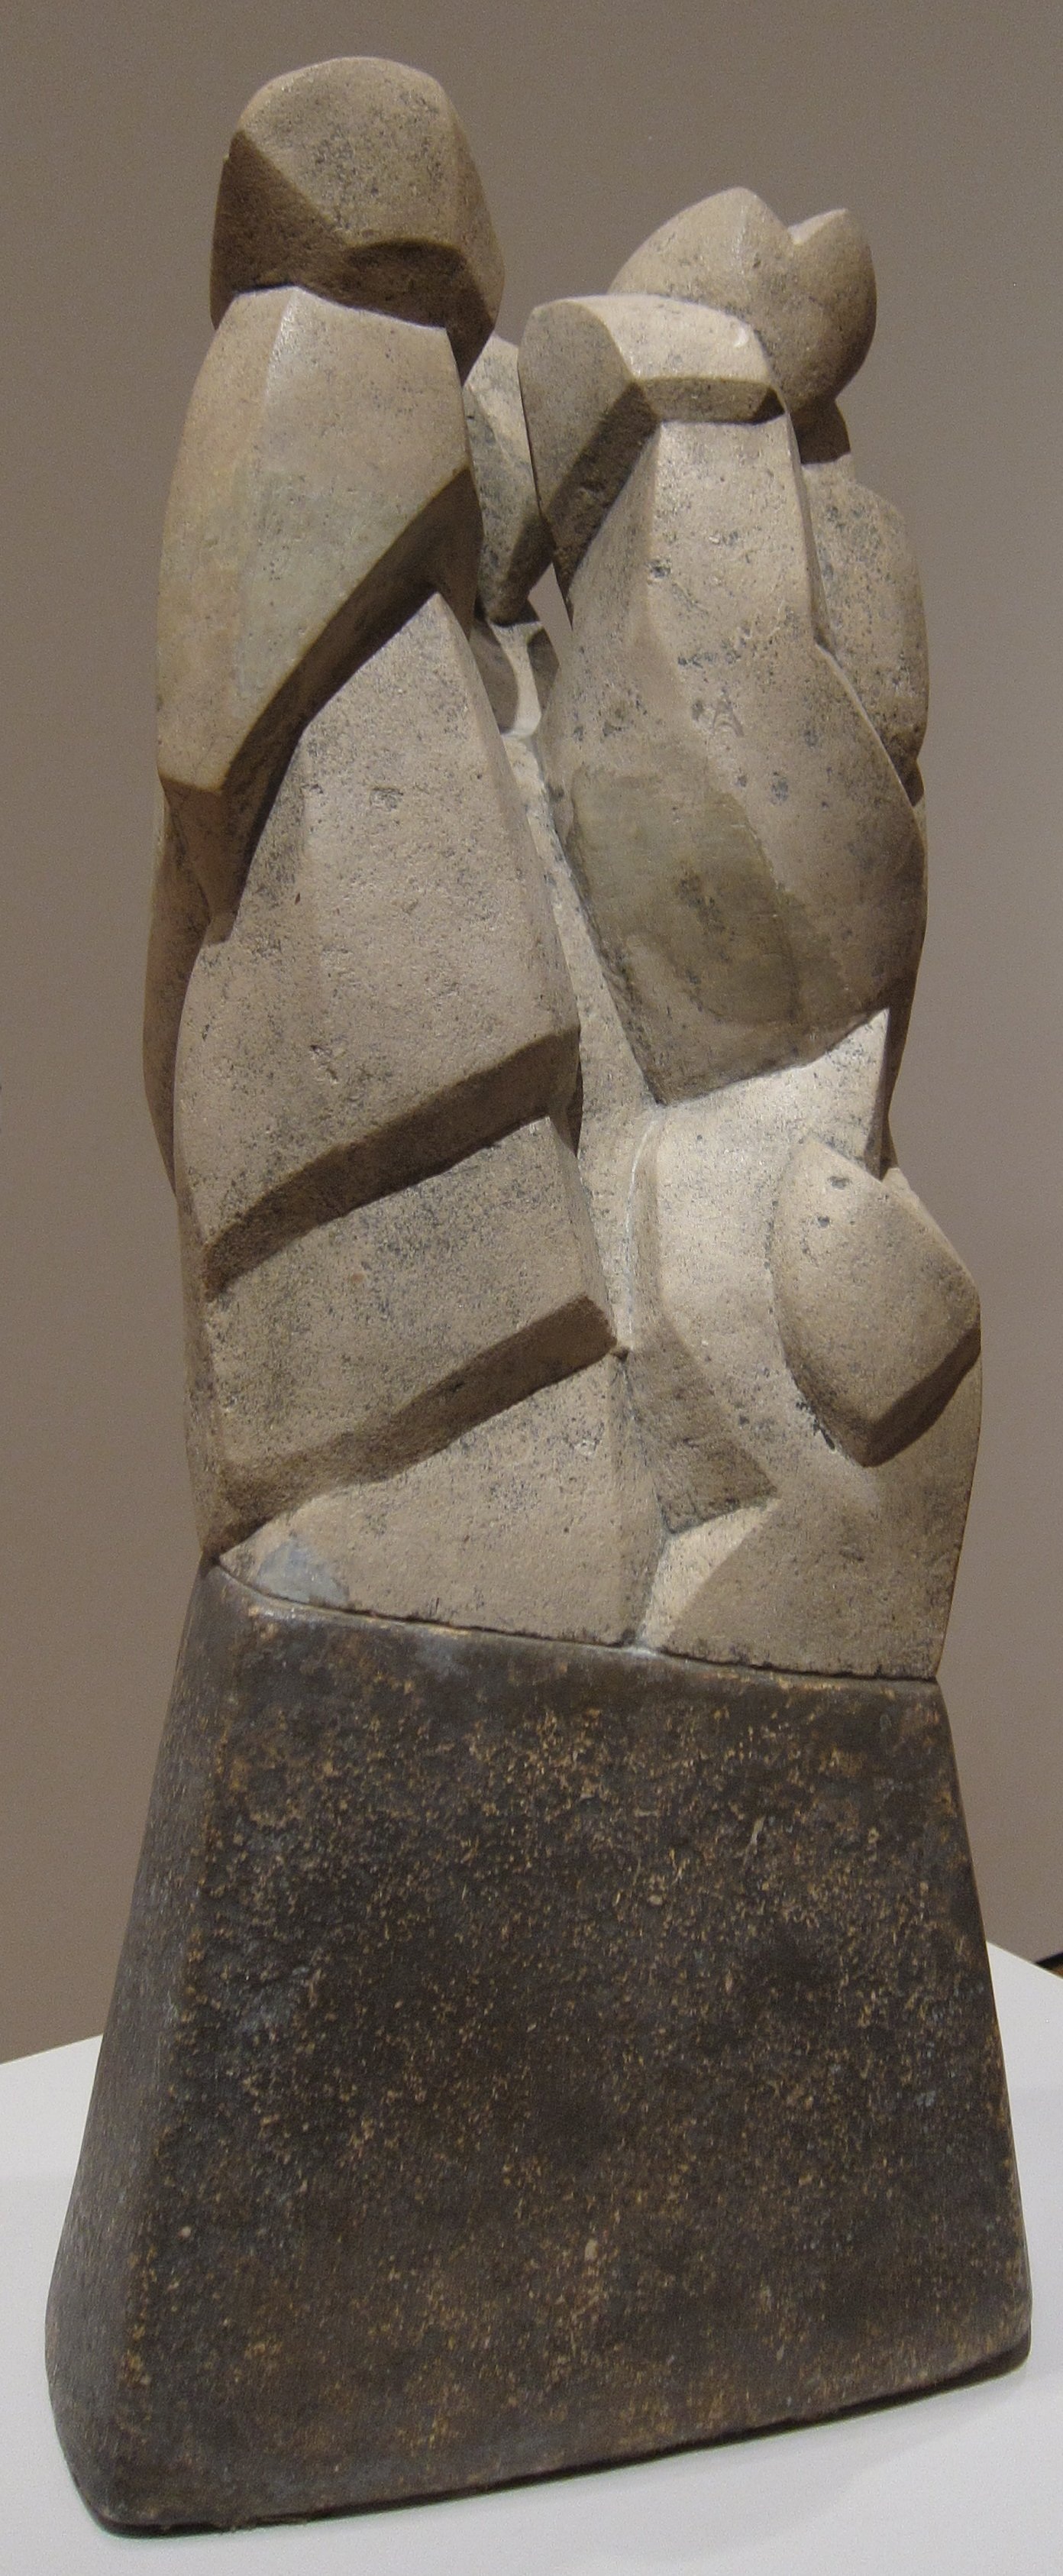
rock, stone, monument, statue, museum, modern, material, birds, sculpture, art, design, limestone, sculptures, carving, stele, stone carving, erect, ancient history, nonbuilding structure, henri, gaudier